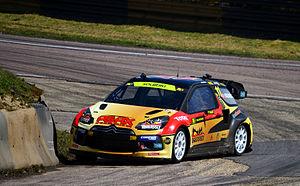
Citroën est un constructeur automobile français. Son nom en forme longue est Automobiles Citroën. L'entreprise a été fondée en 1919 par André Citroën. La marque a toujours été réputée pour ses technologies d'avant-garde et, à plusieurs reprises, elle a révolutionné le monde de l'industrie de l'automobile. Citroën a notamment créé la Traction Avant, l'utilitaire H, les 2 CV, DS, Méhari, SM, GS, CX, BX ou encore la XM, qui sont toutes des créations d'avant-garde.